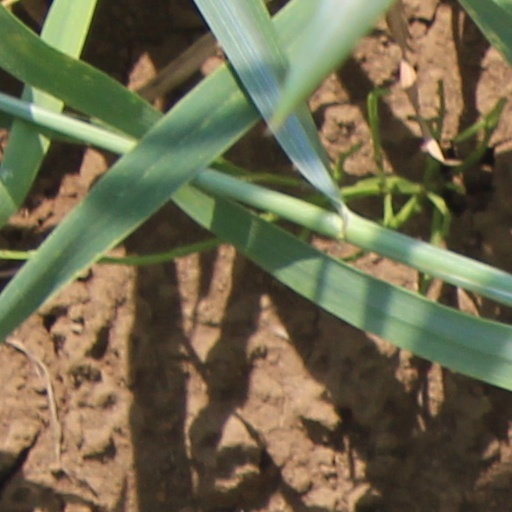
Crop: wheat